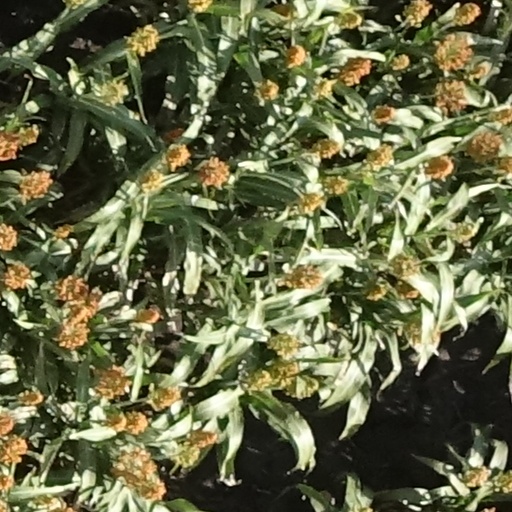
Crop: sorghum